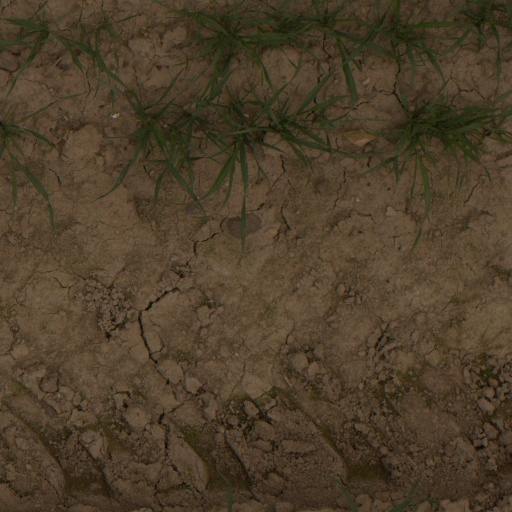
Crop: wheat